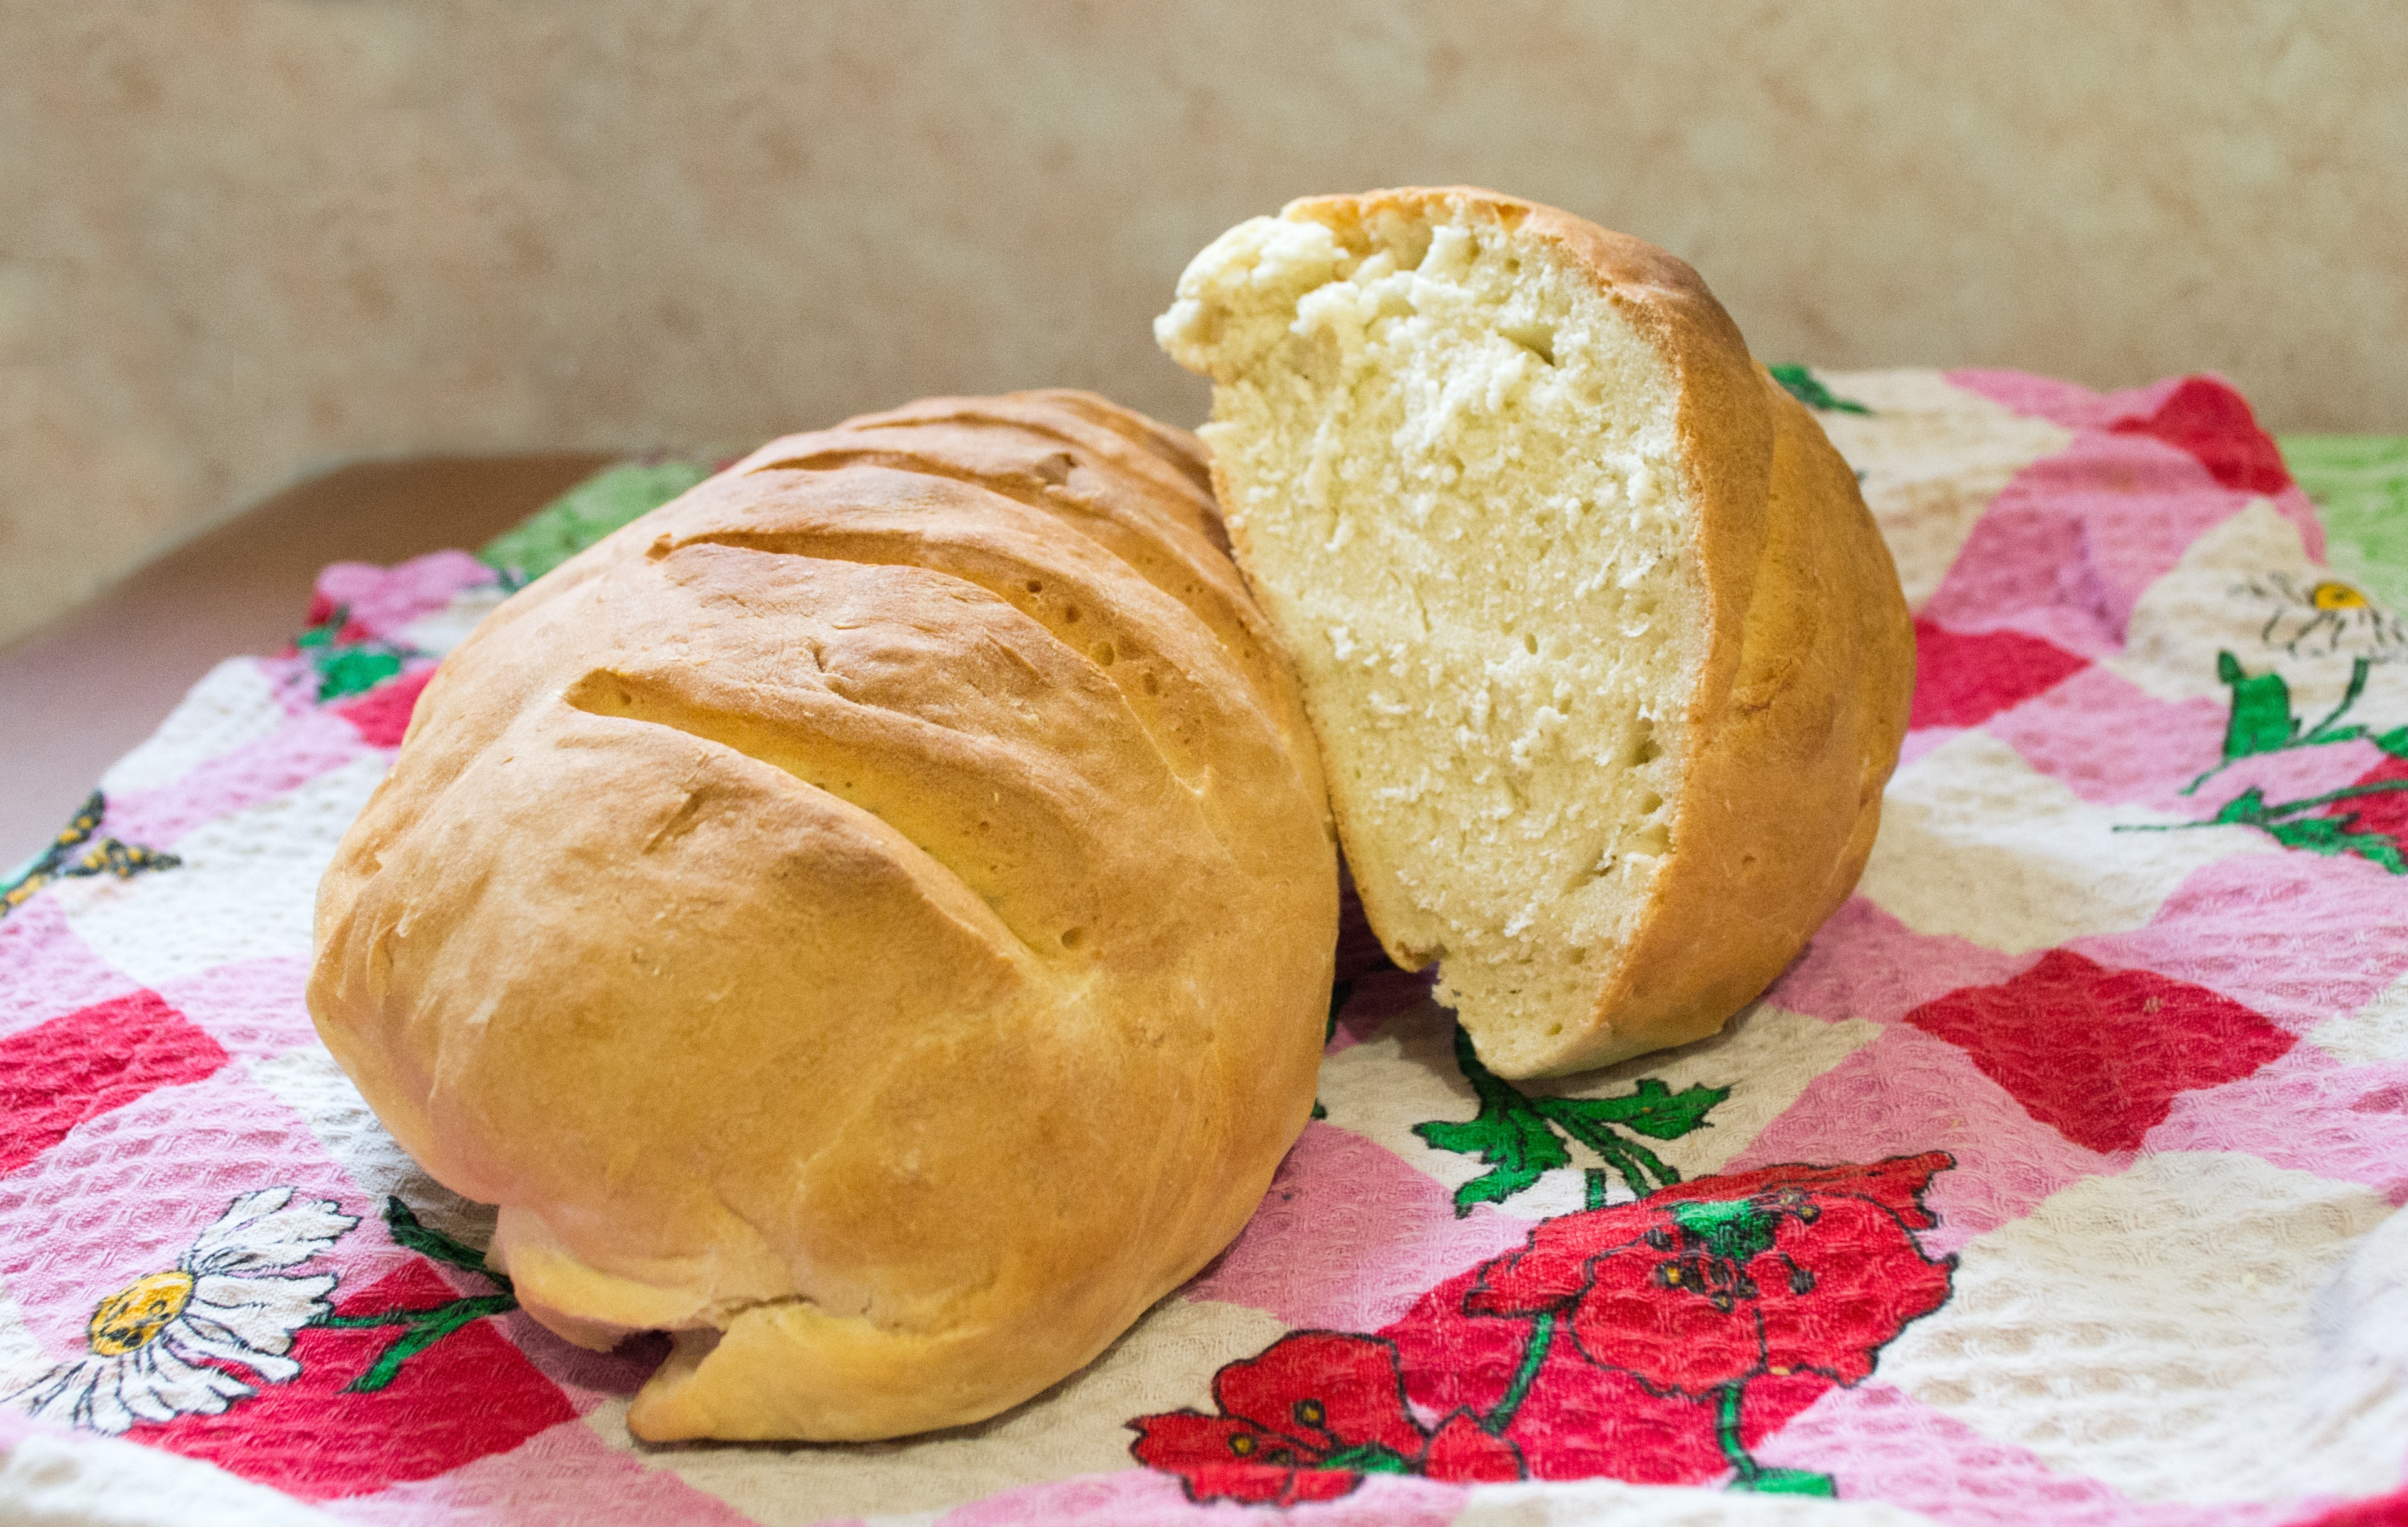
table, dish, food, baking, dessert, bread, pastry, towel, ciabatta, baked goods, danish pastry, brioche